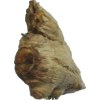
Label: ginger